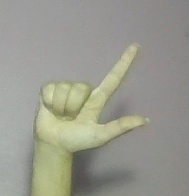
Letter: laam